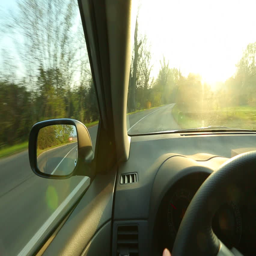
driving on the country road through a forest